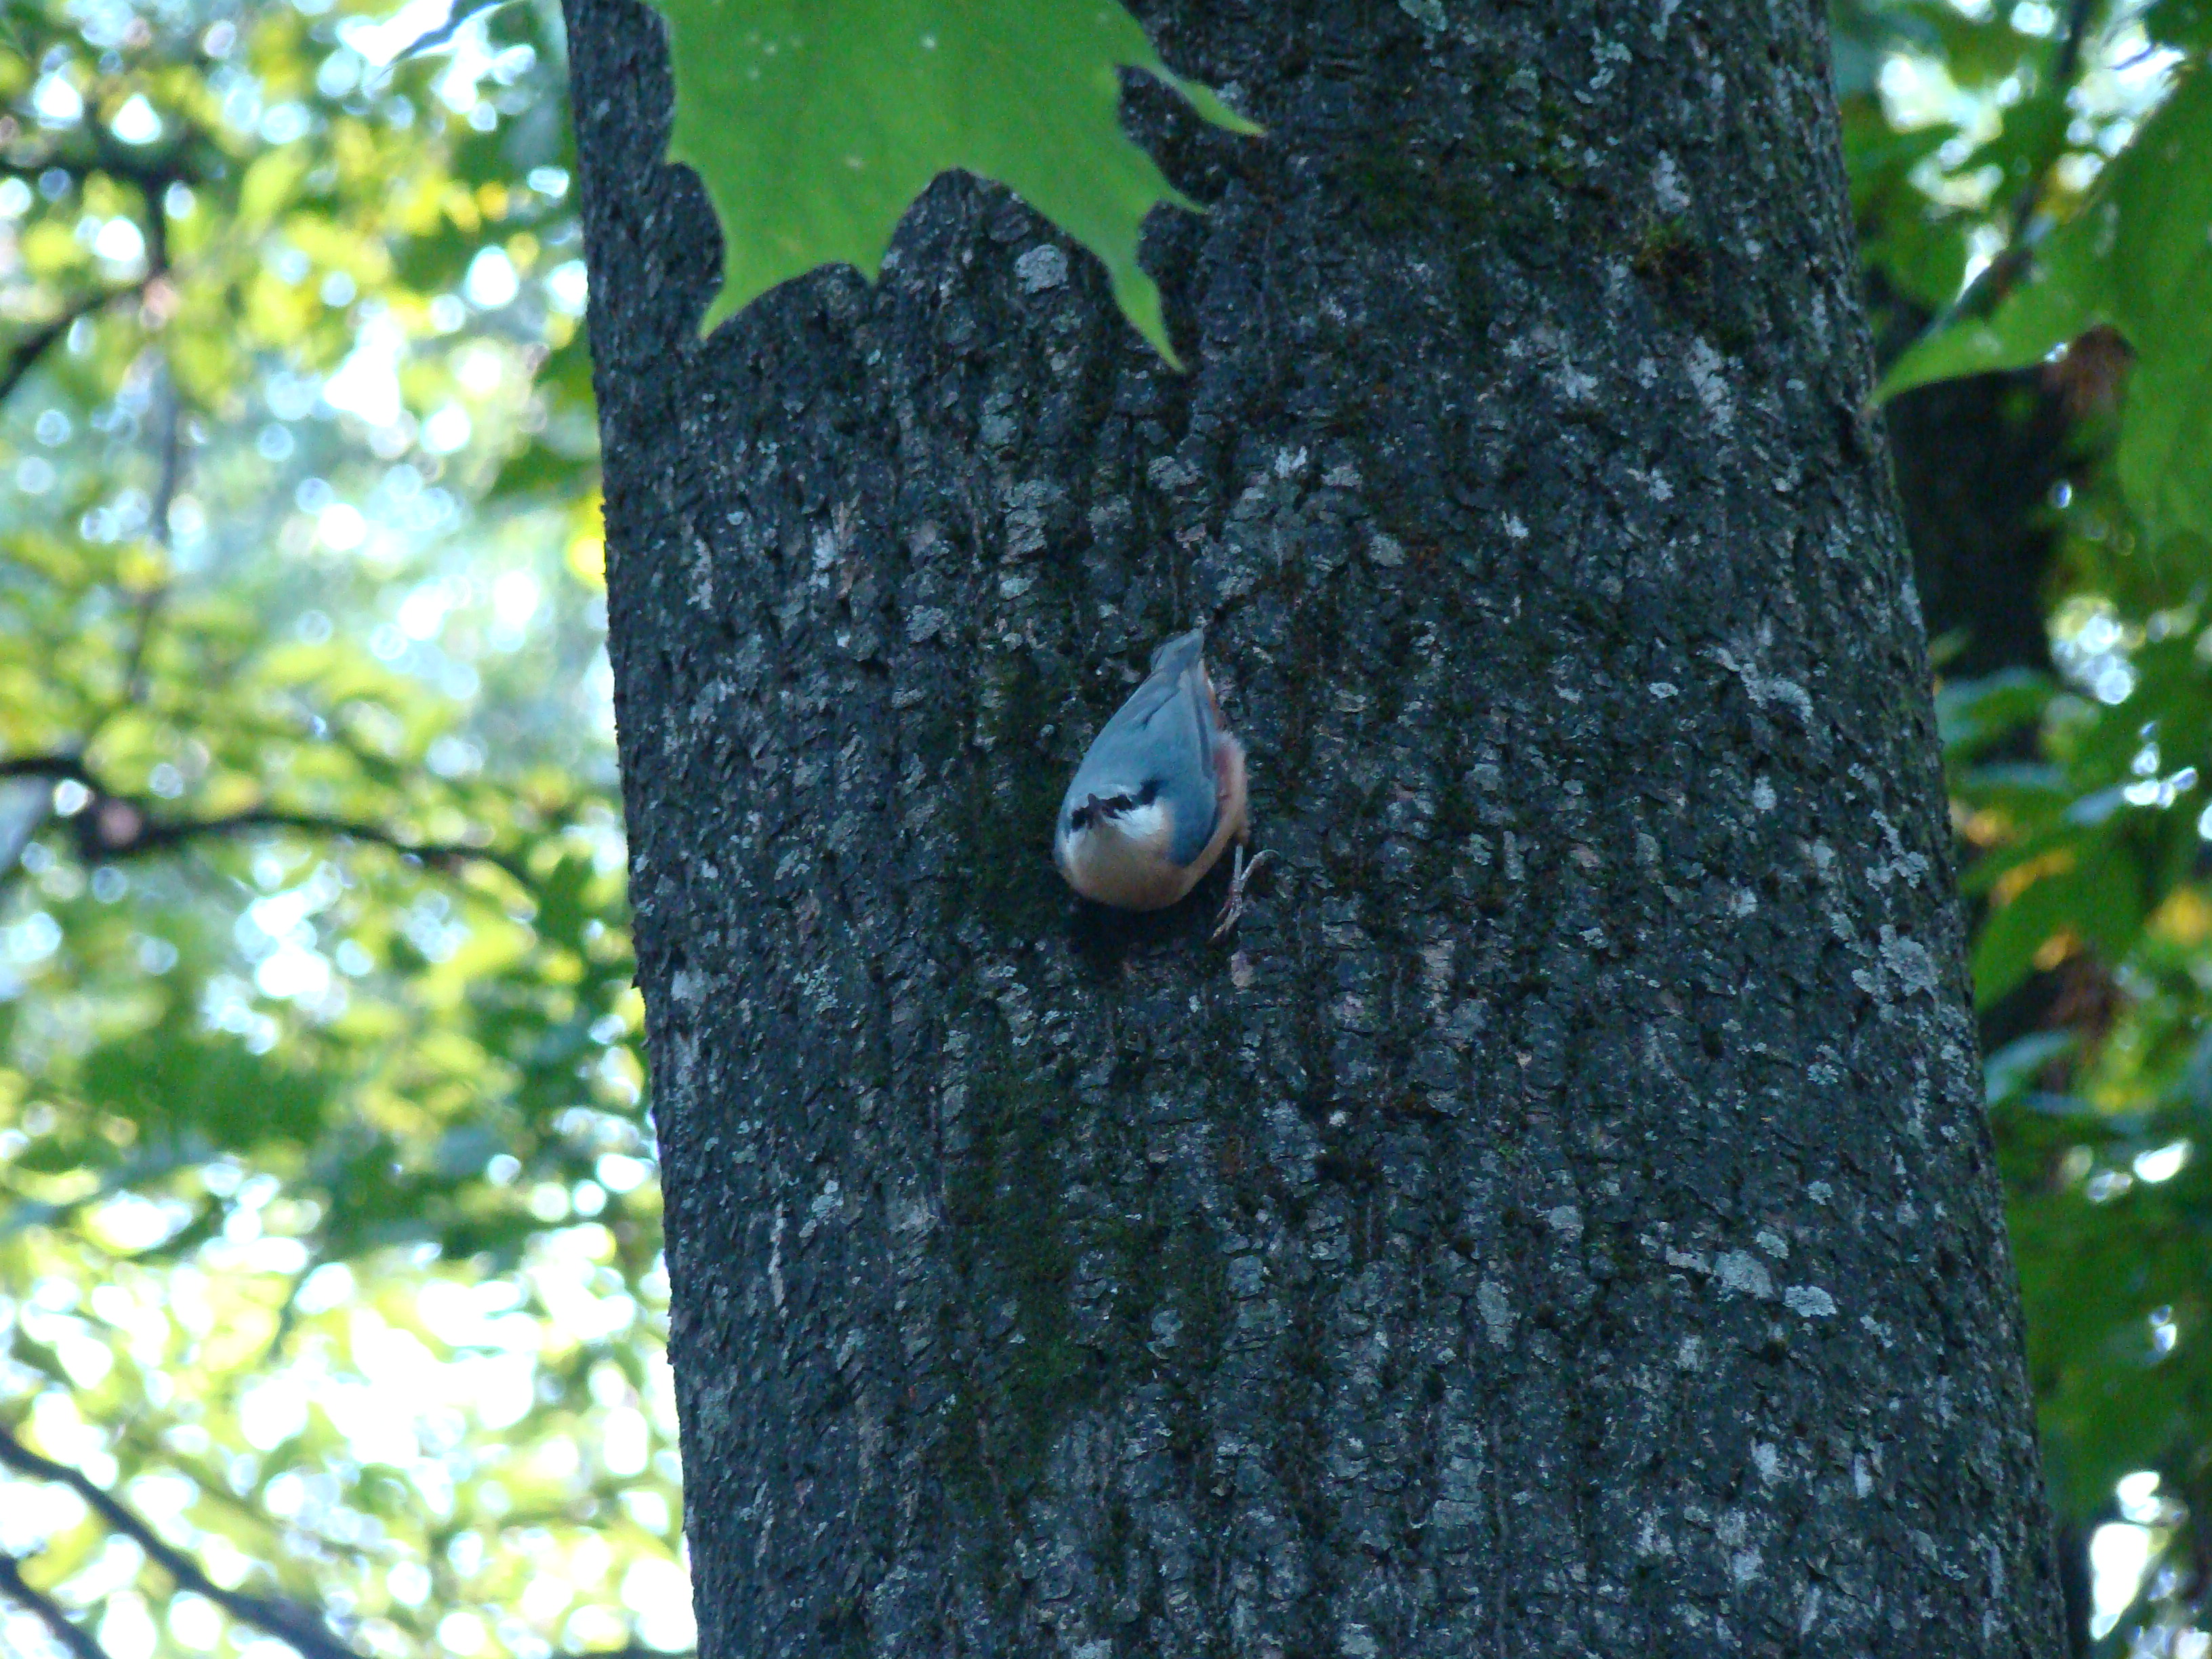
tree, bird, plant, leaf, trunk, travel, fauna, sony, dsch9, moldova, woody plant, land plant